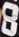
Number: 8